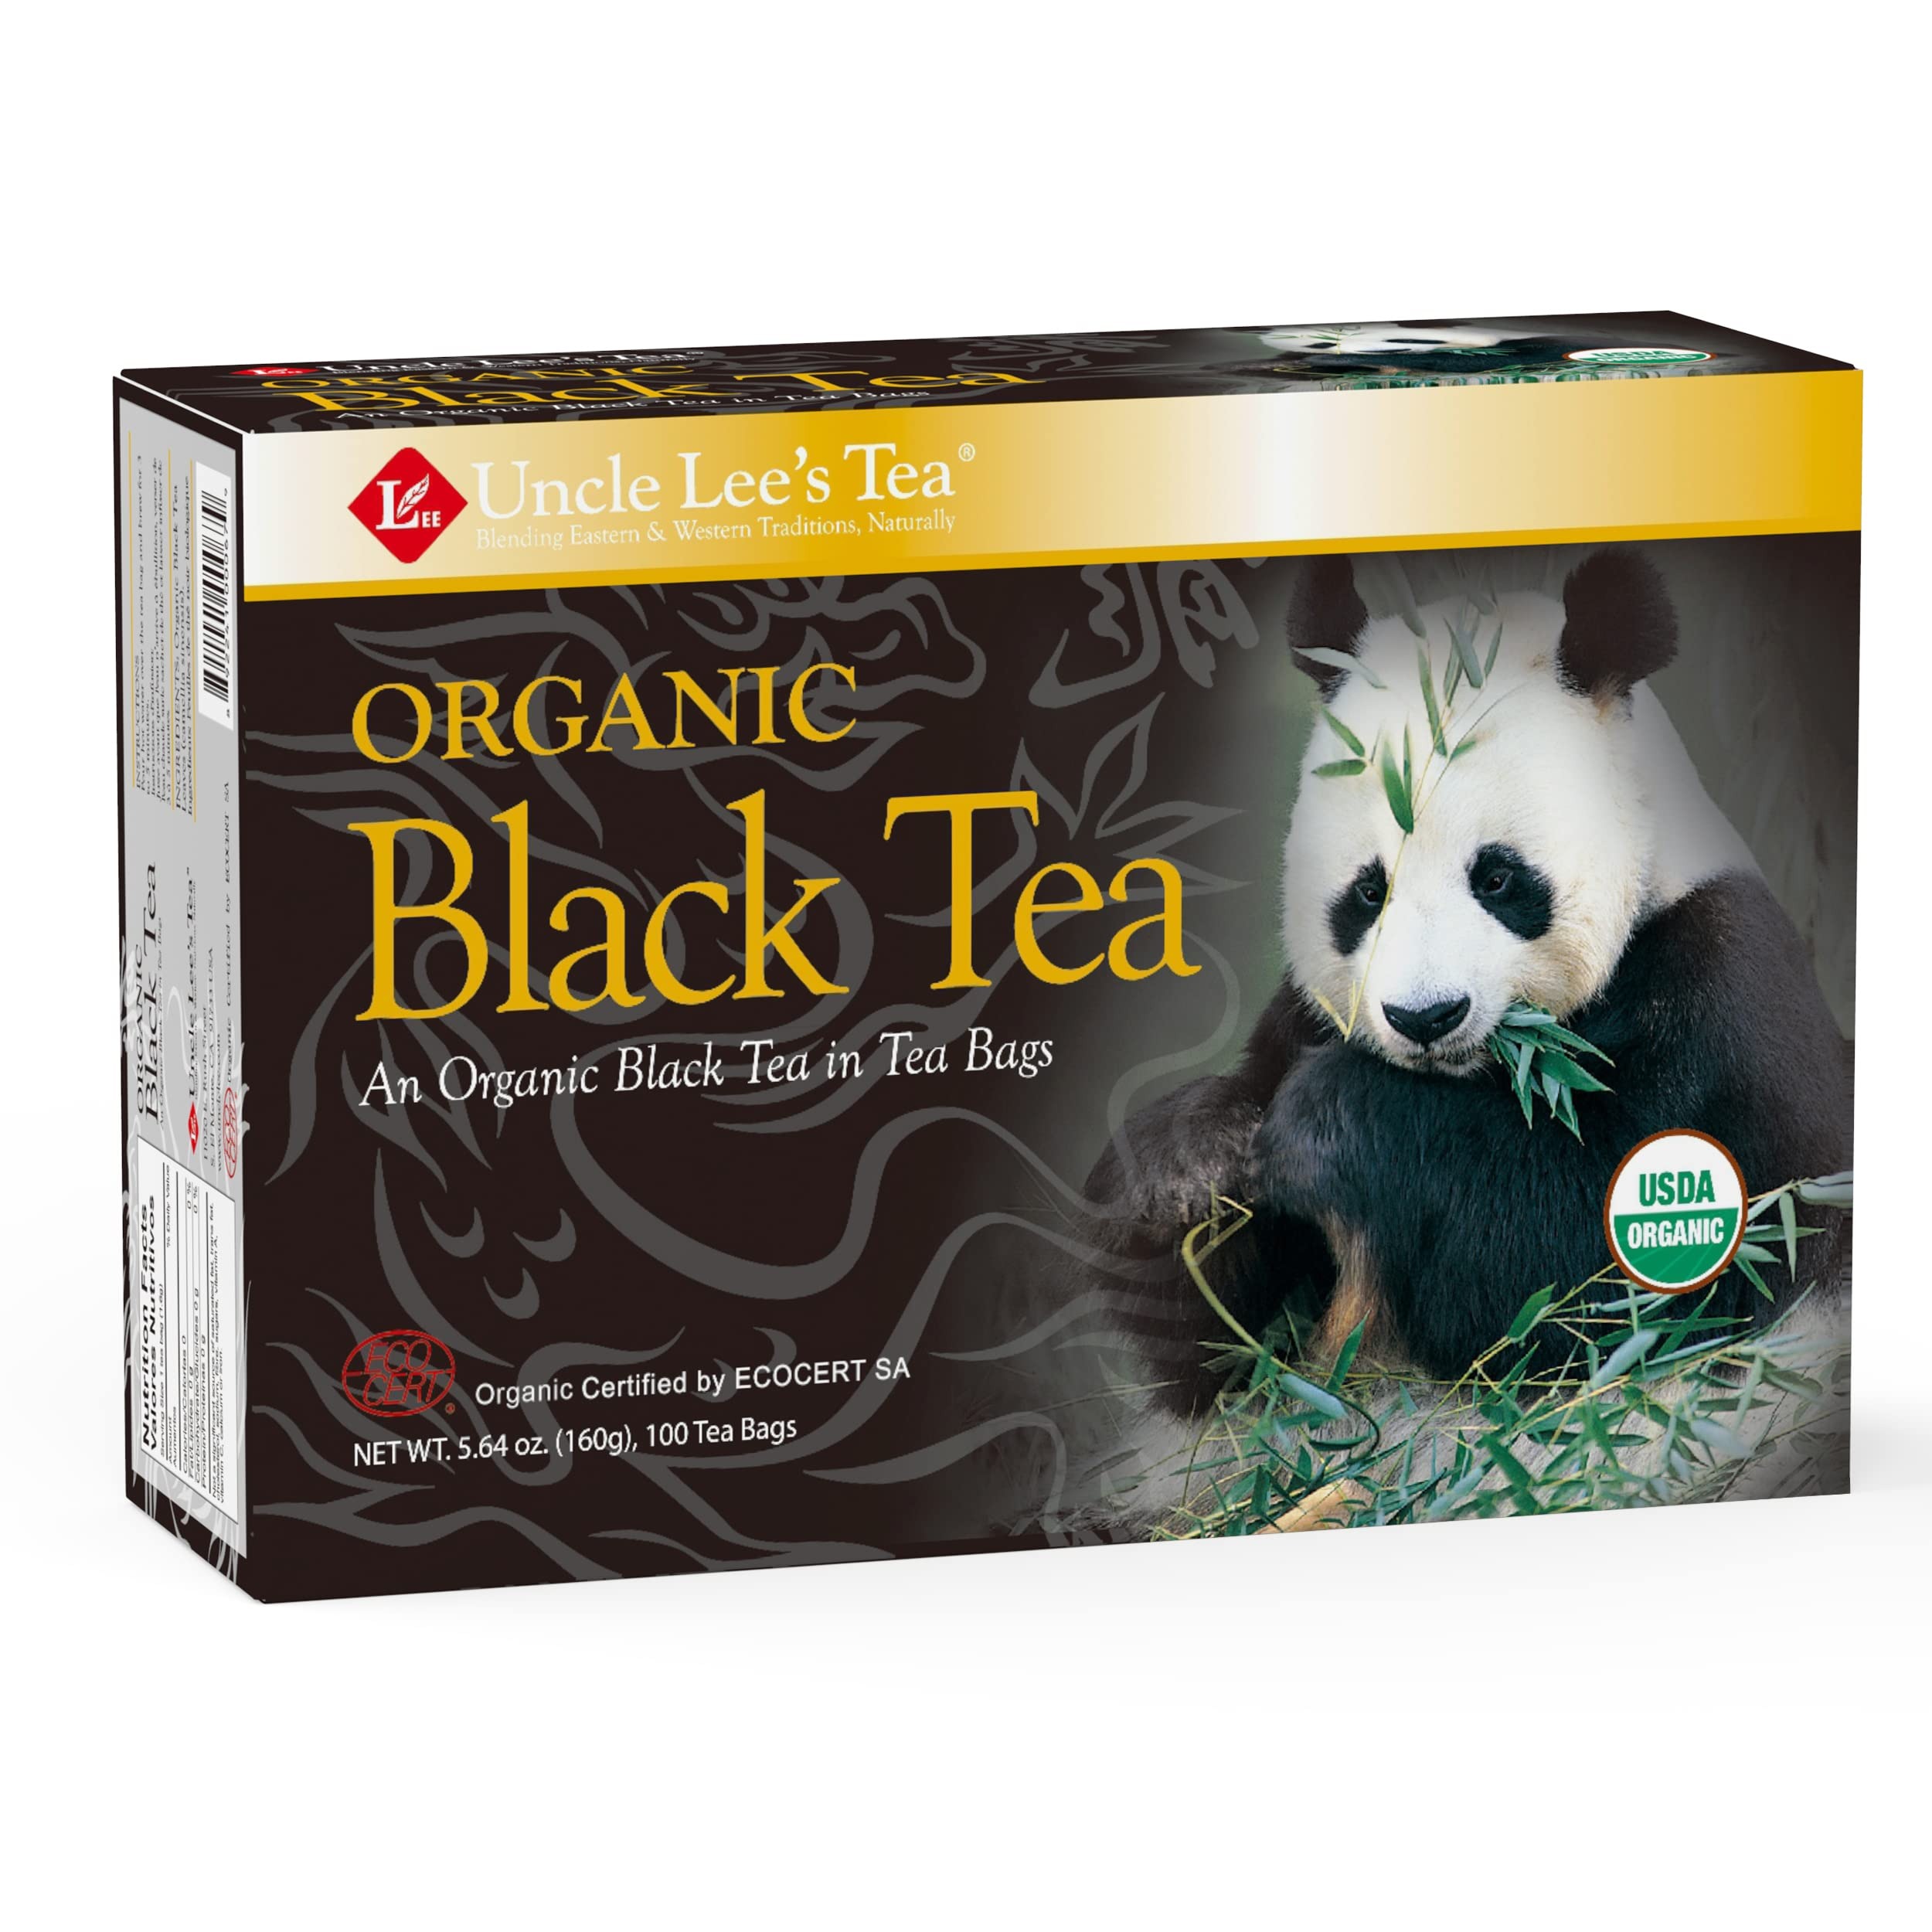
Item Name: Uncle Lee's Tea Organic Black Tea - Premium Tea, Full-Bodied, Caffeinated Coffee Alternative, Robust Black Tea Bags, Individually Wrapped 100 Count
Bullet Point 1: BLACK TEA FROM CHINA: Sourced from the finest organic tea leaves harvested at the peak of freshness, every robust black tea bag made by Uncle Lee is designed to satisfy your senses, sip after sip.
Bullet Point 2: HIGH-QUALITY TEA: The dark, amber-colored brew carries a distinct aroma, reminiscent of the fresh tea gardens where the tea leaves are hand-picked and minimally processed to preserve their essence.
Bullet Point 3: THE PERFECT ANYTIME TEA: Whether you prefer to enjoy it hot or iced, Uncle Lee's Organic Black Tea is the perfect companion for moments of relaxation, social gatherings, or an invigorating start to your day.
Bullet Point 4: ECO-FRIENDLY BLACK TEA: Uncle Lee believes in promoting sustainable and eco-friendly practices, allowing you to indulge in a delicious organic tea that is kind to the planet.
Bullet Point 5: THREE GENERATIONS OF TEA WISDOM IN EVERY CUP: Experience the pure joy of Uncle Lee's Organic Black Tea and savor the smooth, full-bodied taste that has delighted tea lovers for generations.
Product Description: Discover Uncle Lee's Organic Black Tea, a premium blend of exquisite flavors and rich heritage. Sourced from certified organic tea gardens, this bold and smooth black tea offers a pure, unadulterated experience. With captivating aromas and a harmonious balance of robustness and delicate undertones, it's perfect for starting your day or enjoying a comforting afternoon break. Conveniently packaged in tea bags, every sip delivers consistent flavor. Experience the authentic taste of Chinese tea while embracing sustainability. Try Uncle Lee's Organic Black Tea today!
Value: 100.0
Unit: Count

Price: 11.35